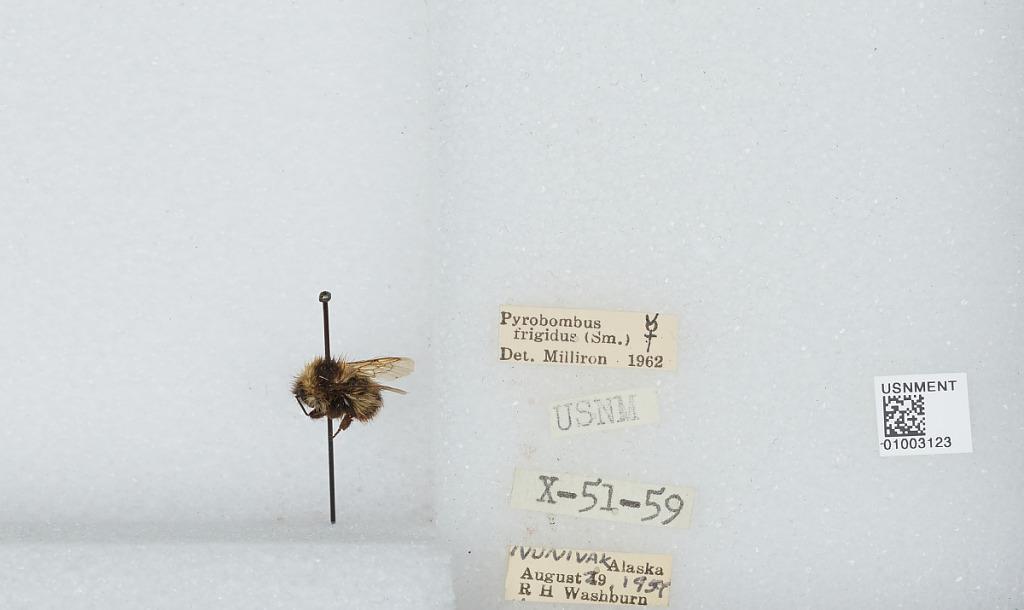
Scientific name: Bombus (Pyrobombus) frigidus Smith
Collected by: R. Washburn
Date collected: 1959-8-29
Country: United States
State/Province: Alaska
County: Bethel
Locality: Nunivak
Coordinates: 60.095, -166.211
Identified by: Milliron